Ventura County, California

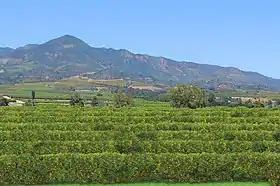
Orange grove outside of Santa Paula, California

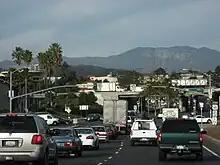
Typical rush-hour traffic in Ventura

Ventura County can be separated into two major parts, East County and West County, which are divided by the Conejo Grade. East County consists of all cities east of the Conejo Grade. Geographically East County is the end of the Santa Monica Mountains, in which the Conejo Valley is located, and where there is a considerable increase in elevation. Communities which are considered to be in the East County are Thousand Oaks, Newbury Park, Lake Sherwood, Hidden Valley, Santa Rosa Valley, part of Westlake Village, Oak Park, Moorpark, and Simi Valley. A majority of these communities are in the Conejo Valley.